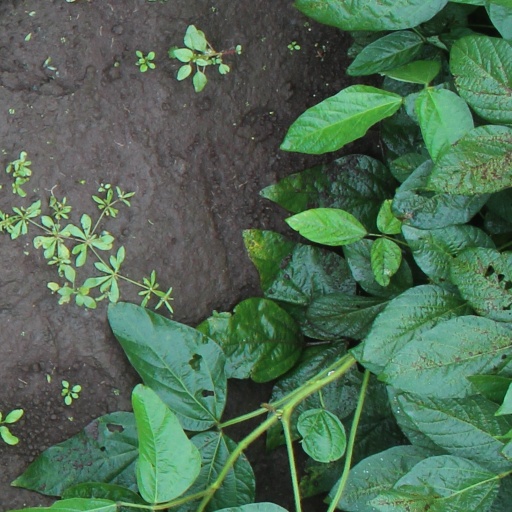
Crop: soybean